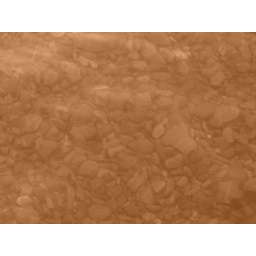
Rocks in the lake from on a bridge